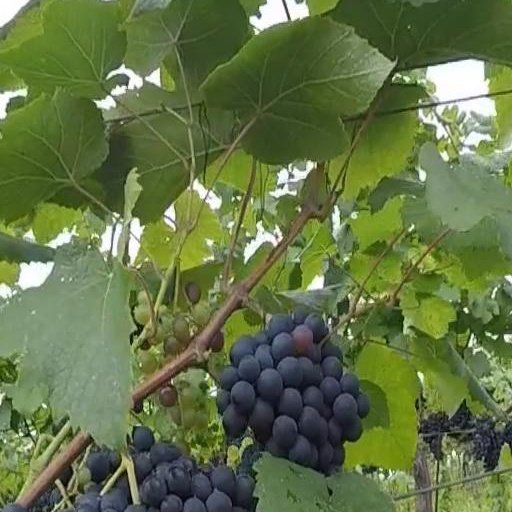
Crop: grape